Kurapaty

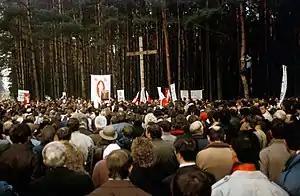
Meeting in Kurapaty, 1989

The discovery by historian Zianon Paźniak and exhumation of the remains in 1988 gave added momentum to the pro-democracy and pro-independence movement in Belarus in the last years of the Soviet Union before it was dissolved. There have been investigations by both the Soviet, and Belarusian governments, which have been conclusive as to the perpetrators were Soviet NKVD. This is based on former NKVD members' confessions and the eyewitness testimonies of 55 villagers, from villages such as Cna, Cna-Yodkava, Drazdova, Padbaloccie and others, who gave evidence that NKVD brought people in trucks and executed them during 1937–1941.